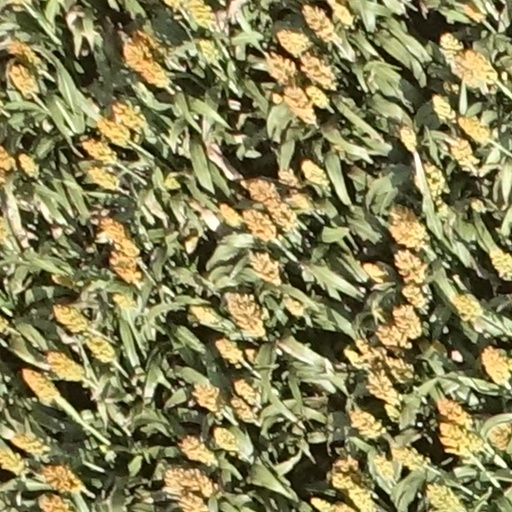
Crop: sorghum